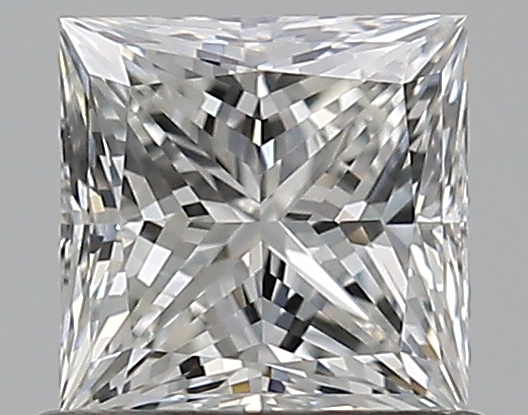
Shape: princess
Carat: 0.73
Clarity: VVS2
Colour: G
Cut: EX
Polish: EX
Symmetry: EX
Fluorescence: N
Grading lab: GIA
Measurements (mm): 4.87 x 4.86 x 3.56